Maria Christina, Duchess of Teschen

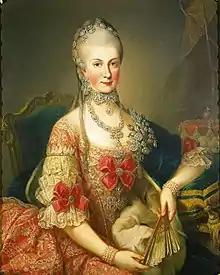
Portrait by Martin van Meytens, 1765

Maria Christina, Duchess of Teschen (Maria Christina Johanna Josepha Antonia; 13 May 1742 – 24 June 1798), was the fifth child of Maria Theresa of Austria and Francis I, Holy Roman Emperor. Married in 1766 to Prince Albert of Saxony, the couple received the Duchy of Teschen, and she was appointed Governor of the Austrian Netherlands jointly with her husband during 1781–1789 and 1791–1792. After two expulsions from the Netherlands (in 1789 and 1792), she lived with her husband in Vienna until her death.